Didgeridoo

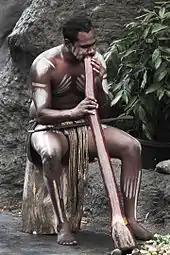
An Indigenous Australian man playing a didgeridoo

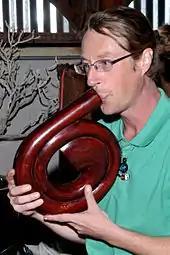
Musician playing a travel or reticulated didgeridoo

Traditionally, the didgeridoo was played as an accompaniment to ceremonial dancing and singing and for solo or recreational purposes. For Aboriginal peoples of northern Australia, the yidaki is still used to accompany singers and dancers in cultural ceremonies. For the Yolngu people, the yidaki is part of their whole physical and cultural landscape and environment, comprising the people and spirit beings which belong to their country, kinship system and the Yolngu Matha language. It is connected to Yolngu Law and underpinned by ceremony, in song, dance, visual art and stories.